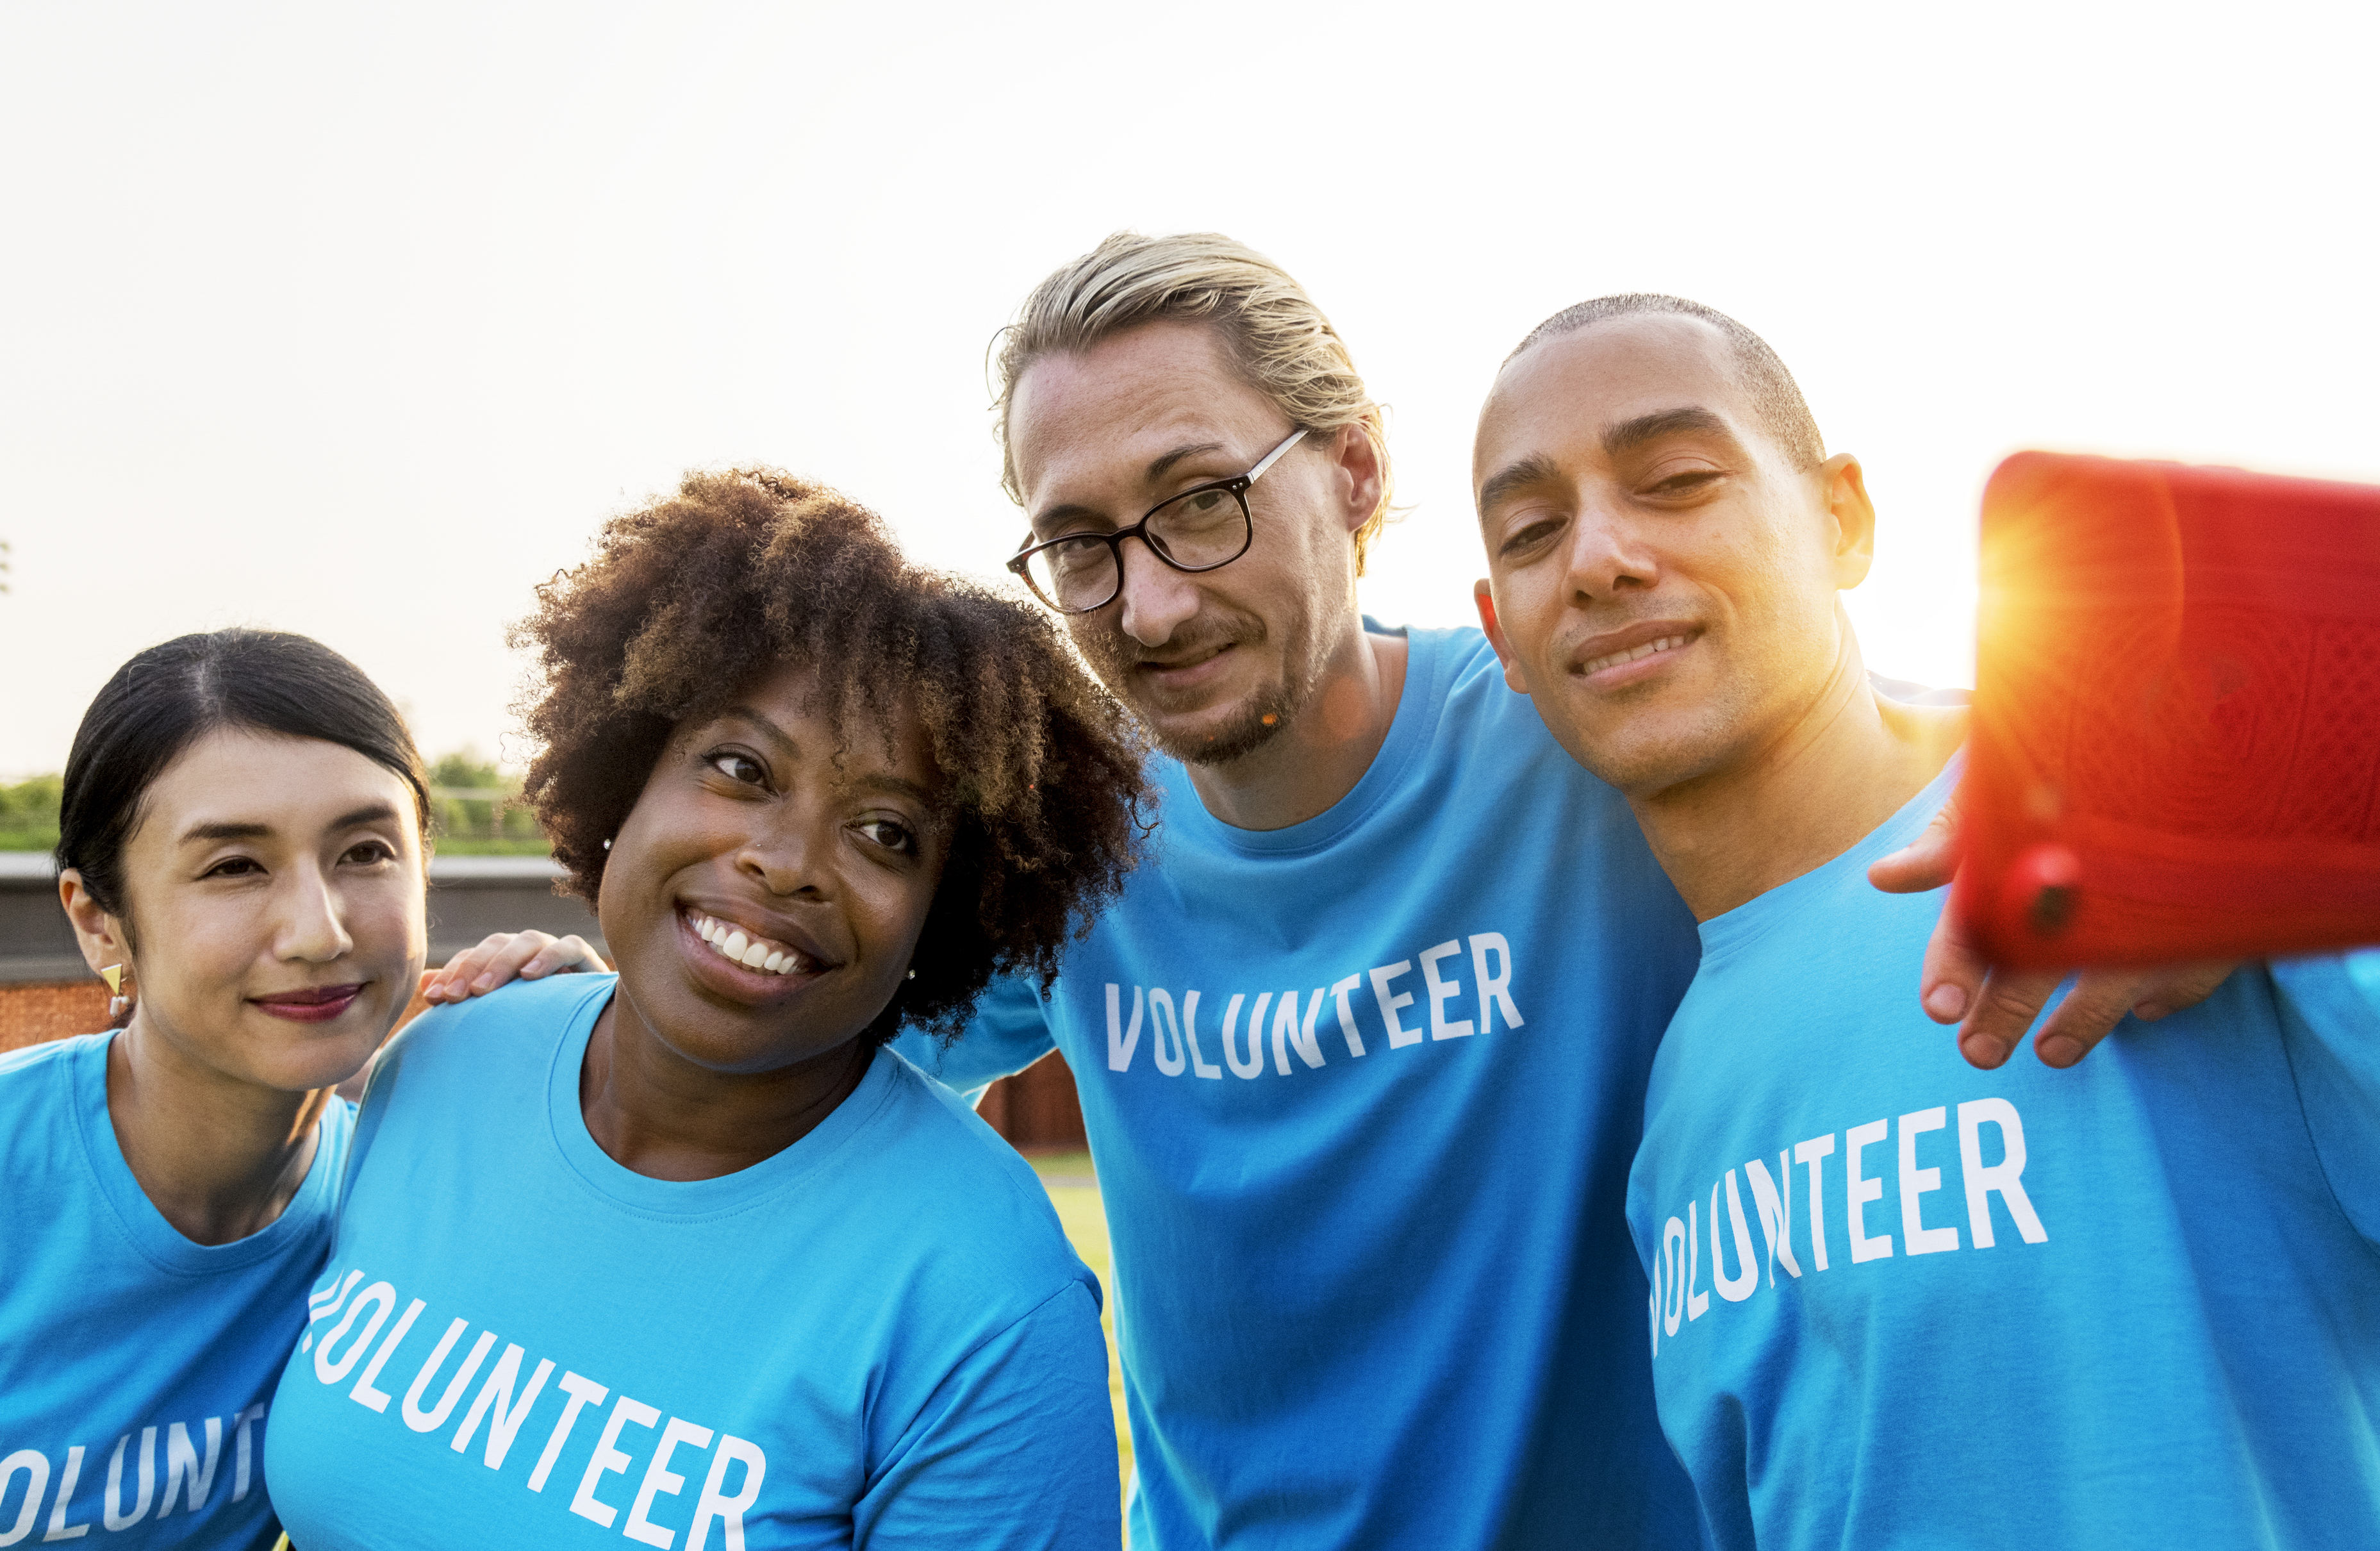
african, african american, afro, american, asian, black, blue, camera phone, capturing, caucasian, charity, cheerful, community, community service, digital device, diverse, donation, enjoy, friendship, group, happiness, japanese, kindness, man, mobile phone, ngo, non profit, organization, outdoors, park, partnership, people, philanthropy, selfie, service, smartphone, smiling, staff, taking, team, team building, teamwork, technology, together, unity, voluntary, volunteer, volunteering, volunteers, westerner, wireless, woman, social group, youth, fun, t shirt, smile, leisure, product, recreation, race